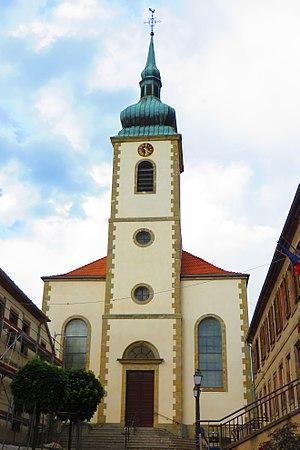
Diebling Église Saint-Wendelin
Diebling est une commune française située dans le département de la Moselle et le bassin de vie de la Moselle-est, en région Grand Est.